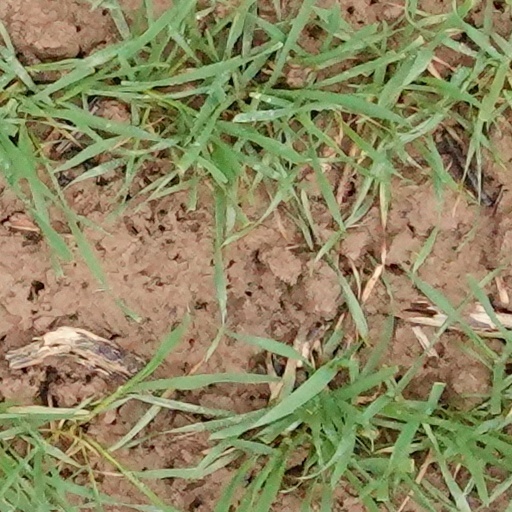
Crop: wheat